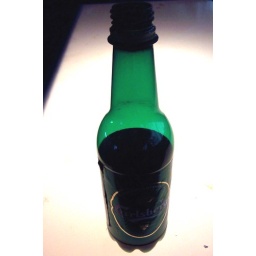
in the vip area there is beer in plastic bottles